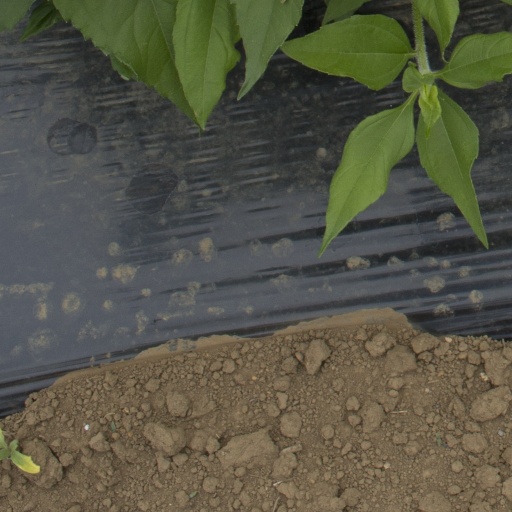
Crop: Jerusalem artichoke